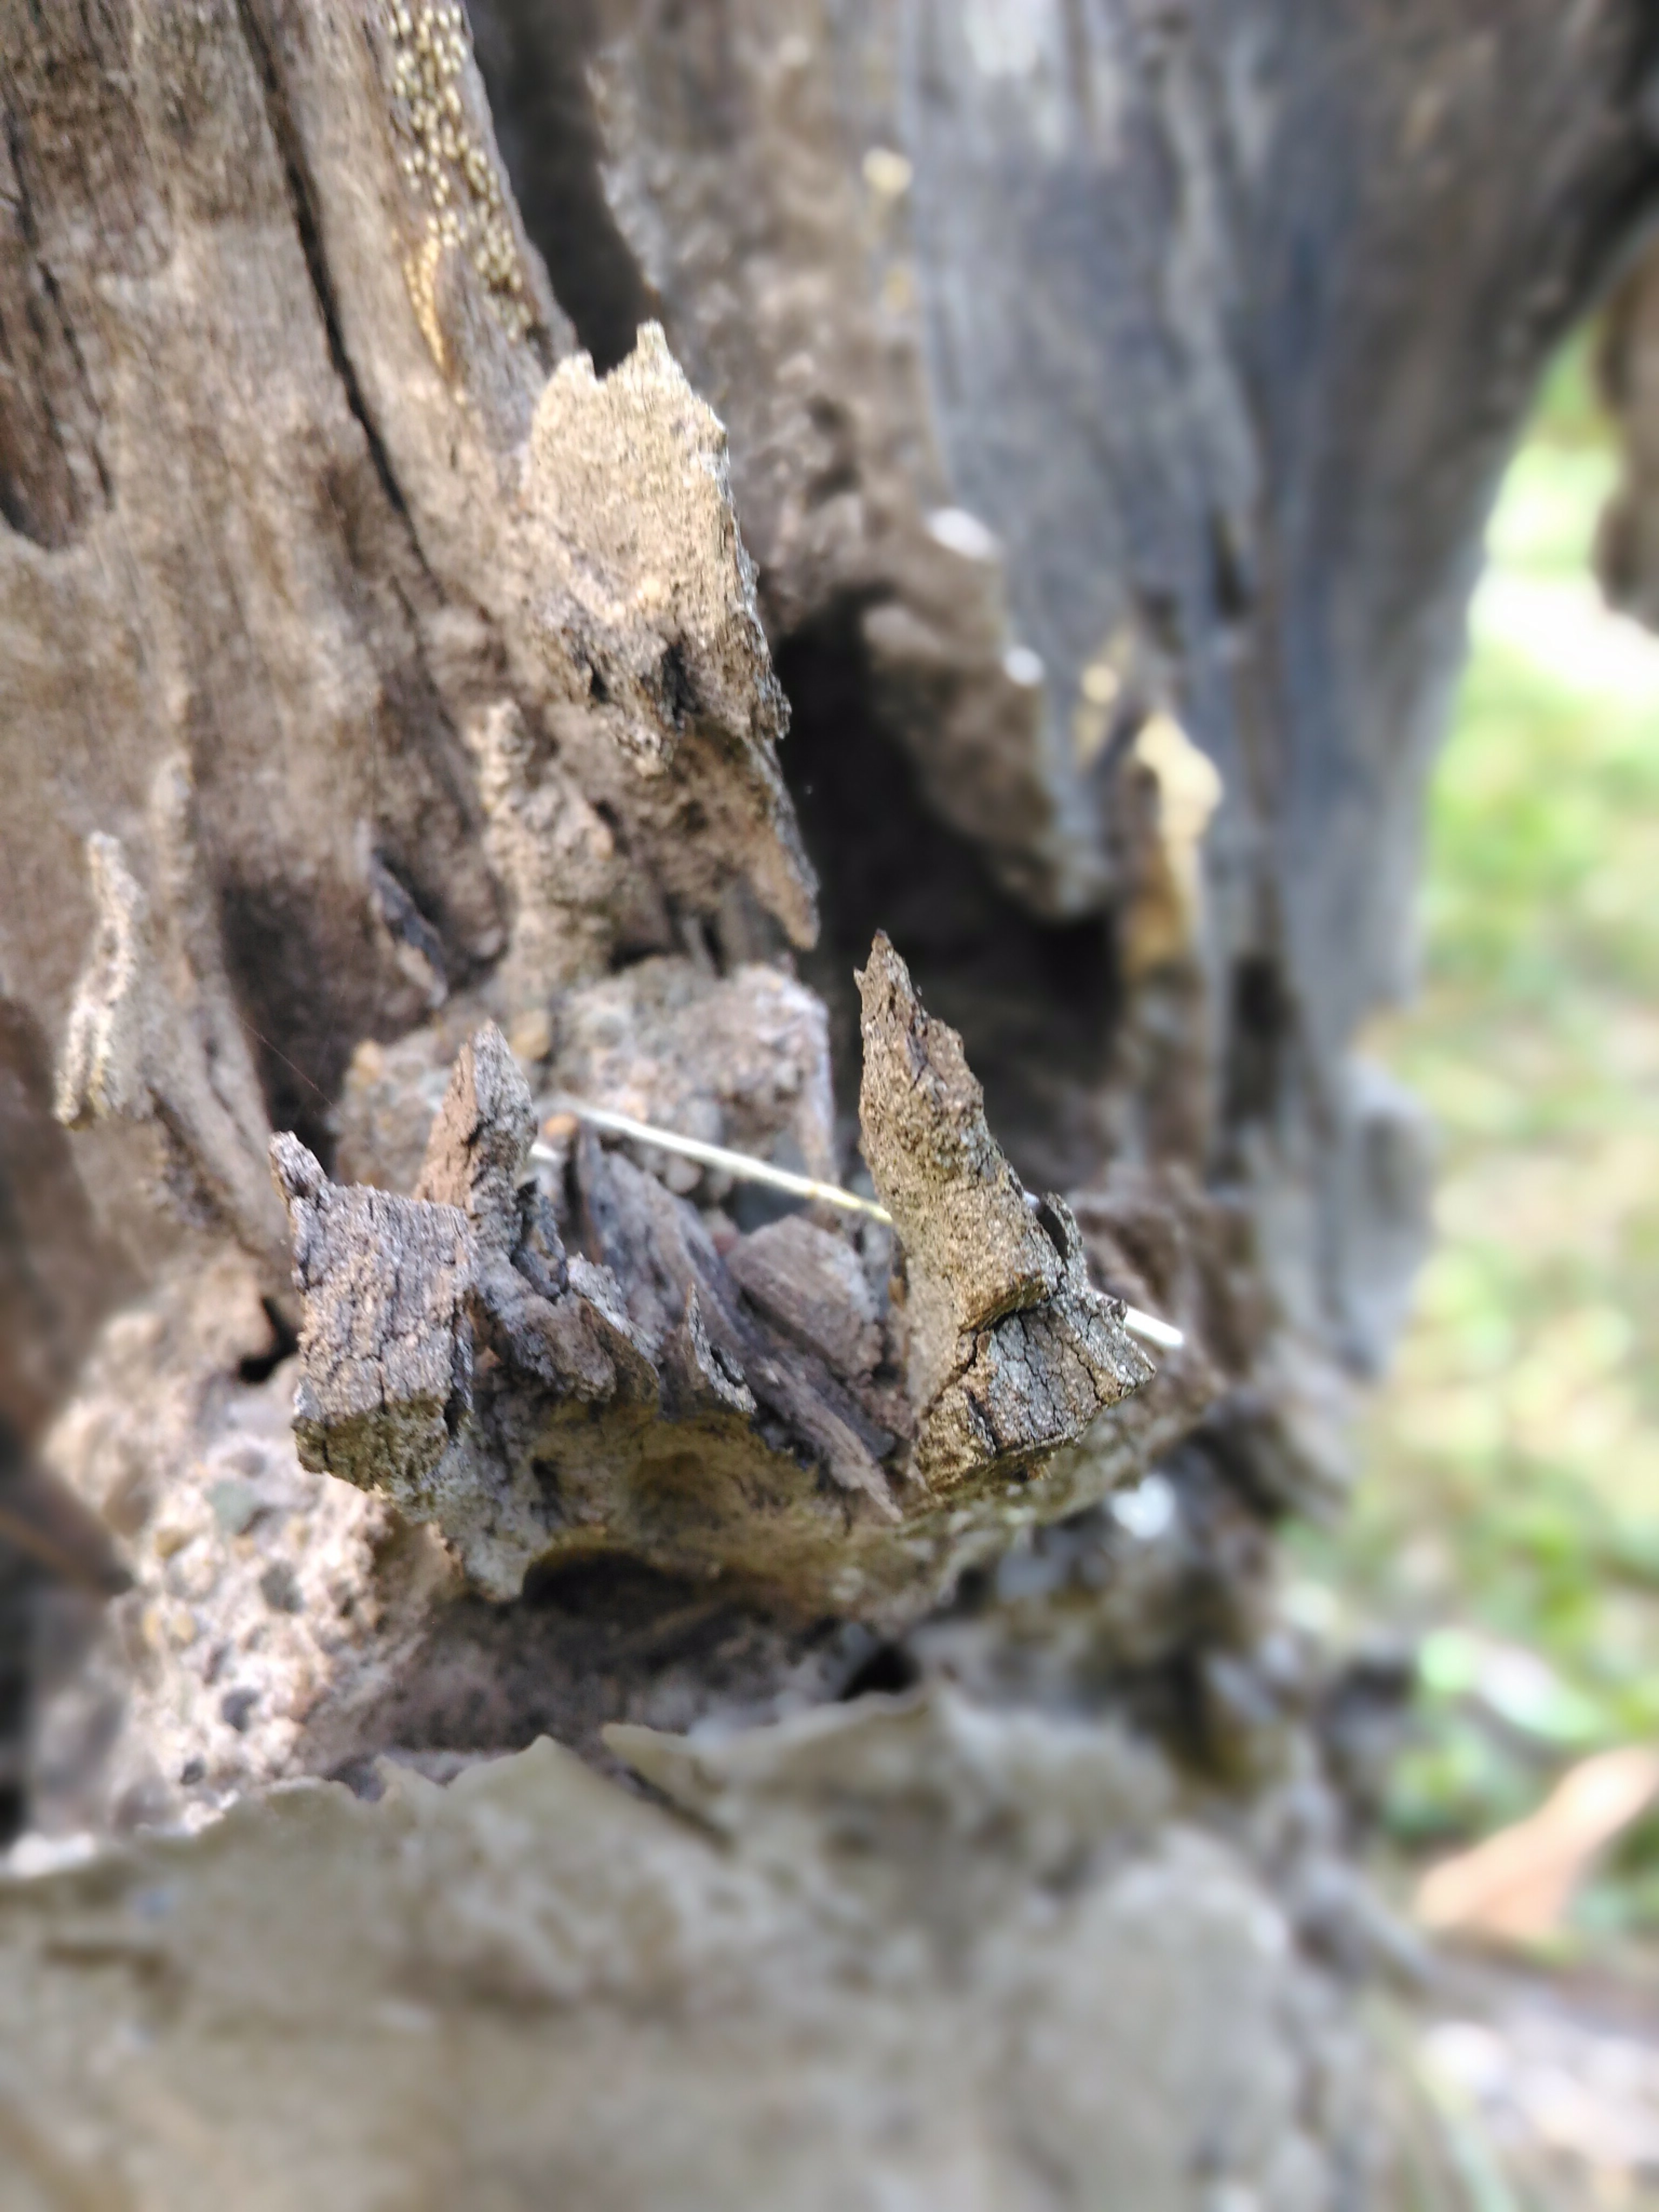
tree, wildlife, insect, fauna, invertebrate